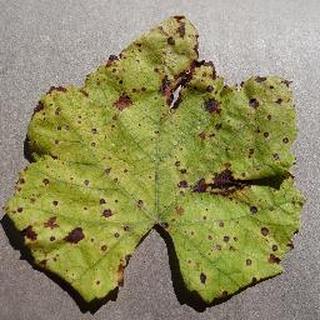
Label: grape_leaf_blight